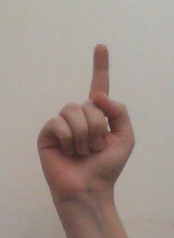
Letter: bb